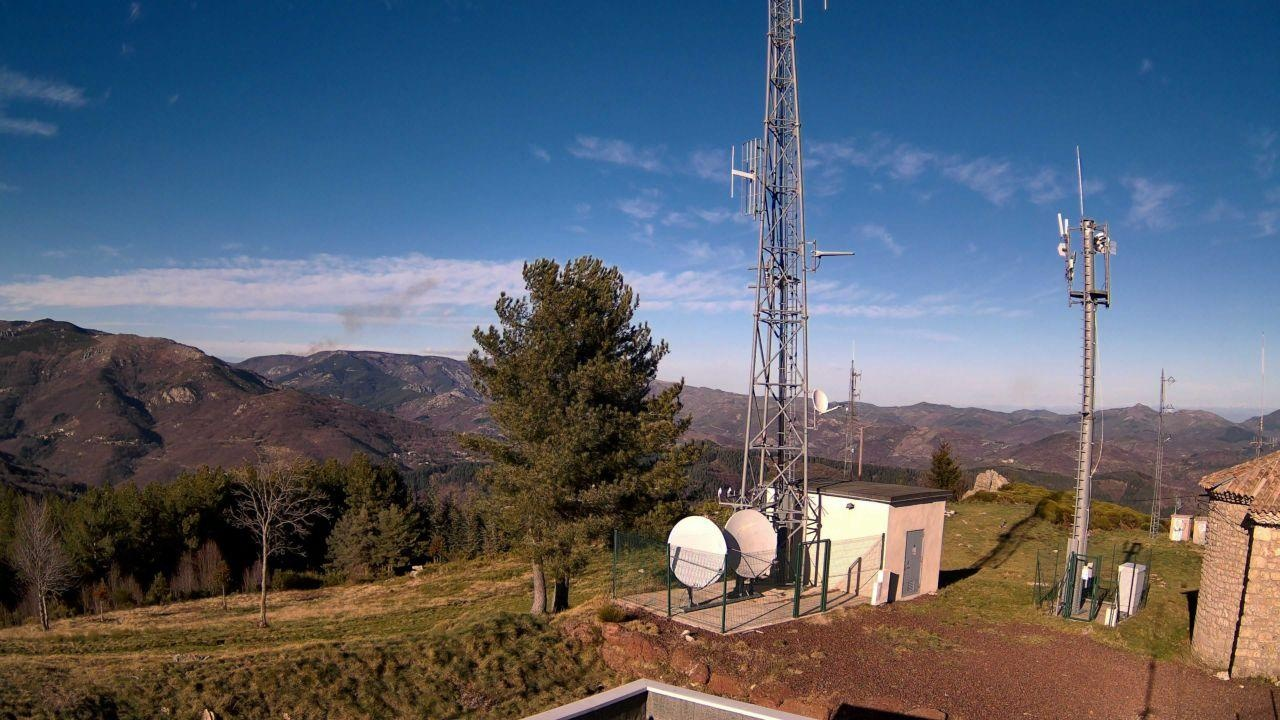
Fire: no
Smoke: yes